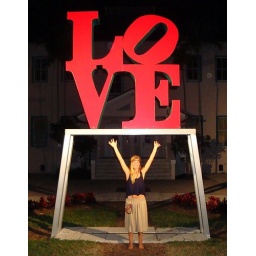
love sign in downtown delray beach florida.